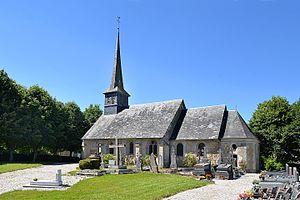
Familly (Calvados)
Familly est une ancienne commune française, située dans le département du Calvados en région Normandie, devenue le 1ᵉʳ janvier 2016 une commune déléguée au sein de la commune nouvelle de Livarot-Pays-d'Auge.